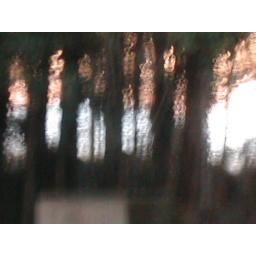
Wintry sun &amp;amp; sky over bay, forest &amp;amp; mountains, seen through A&amp;amp;J's drive (experimental shots)